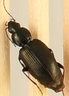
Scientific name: Agonum punctiforme
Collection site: Smithsonian Environmental Research Center NEON (SERC), plot SERC_007